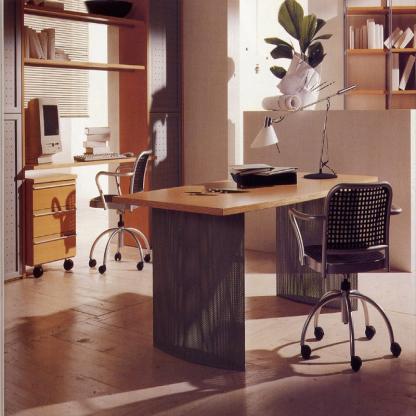
Scene: Indoor